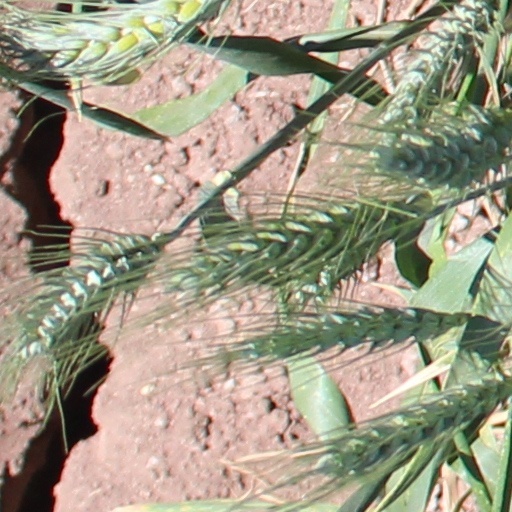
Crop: wheat